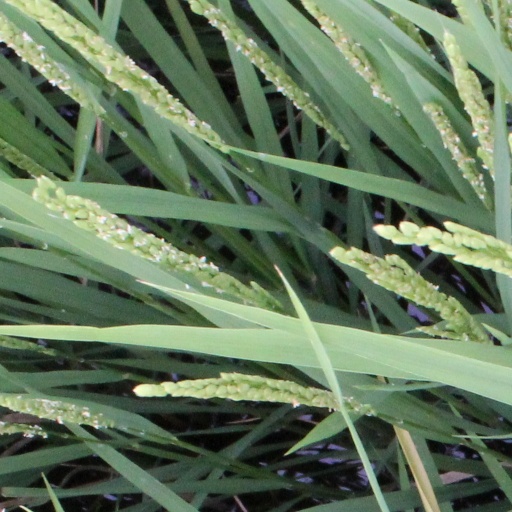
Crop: rice